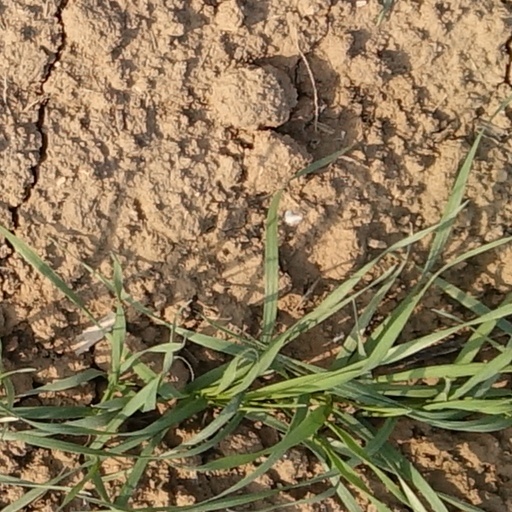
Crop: wheat